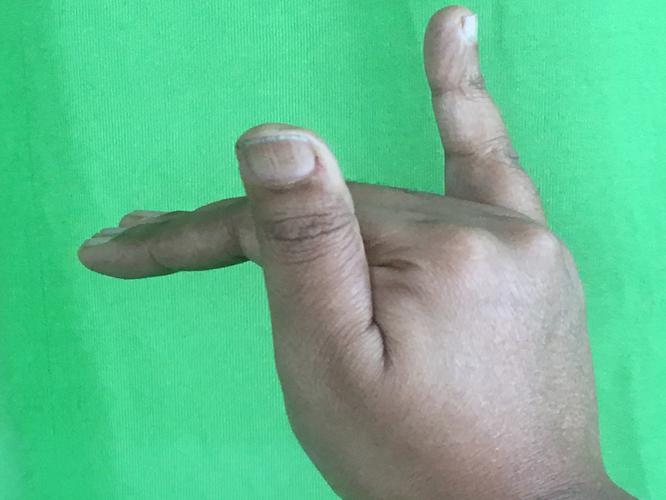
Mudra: Mrigasirsha
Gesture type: single_hand